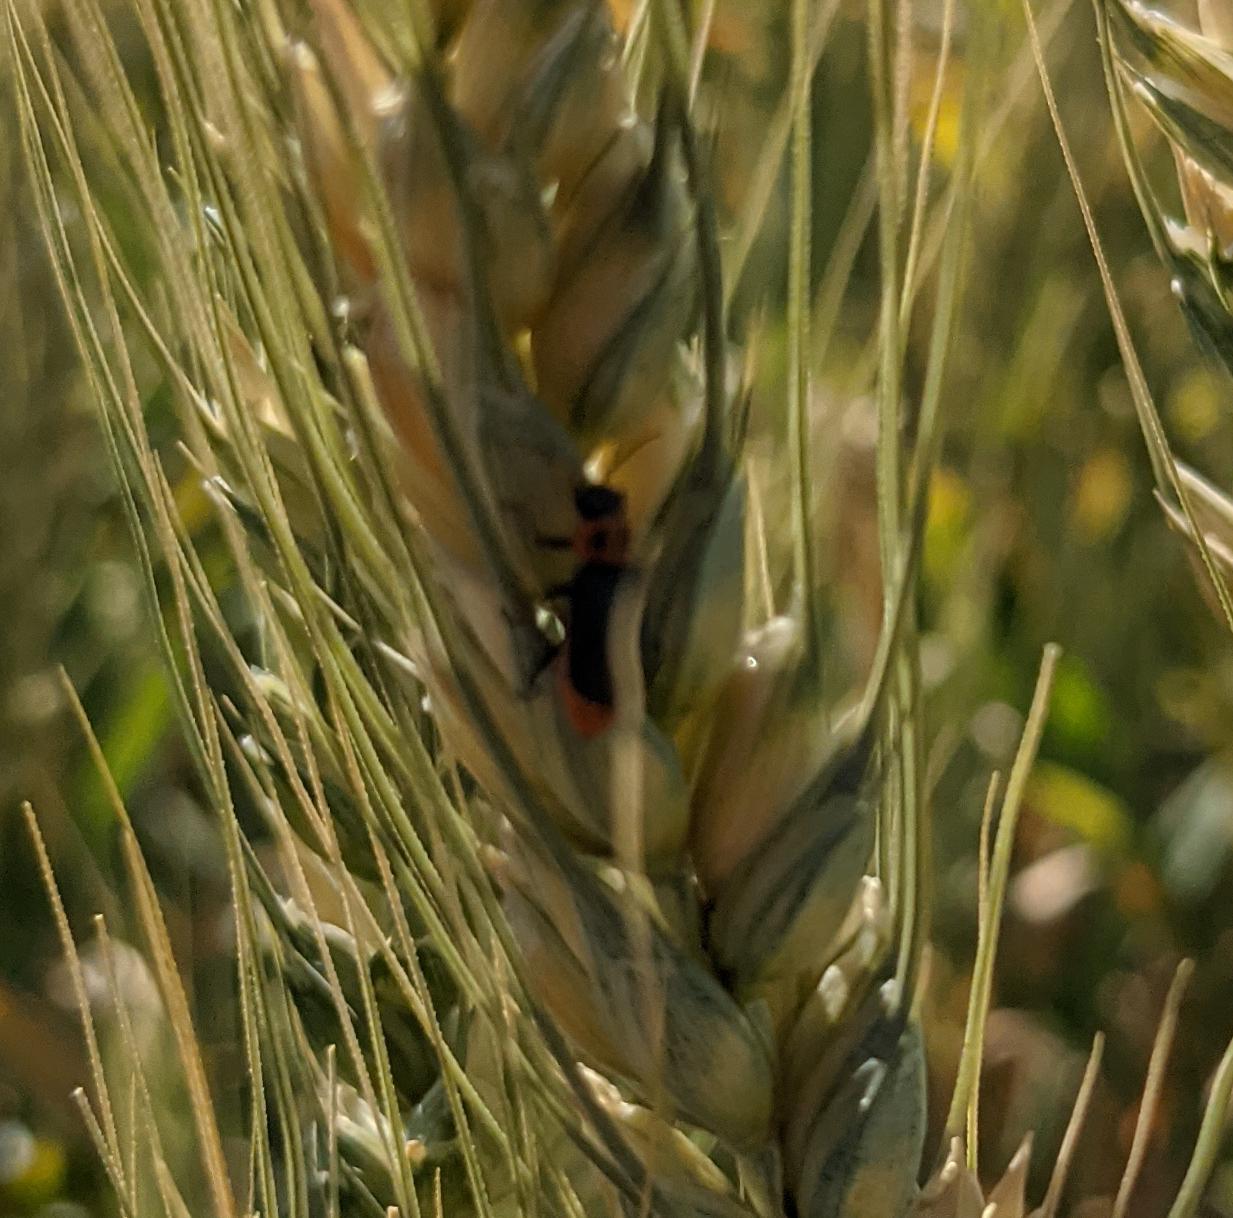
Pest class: predators